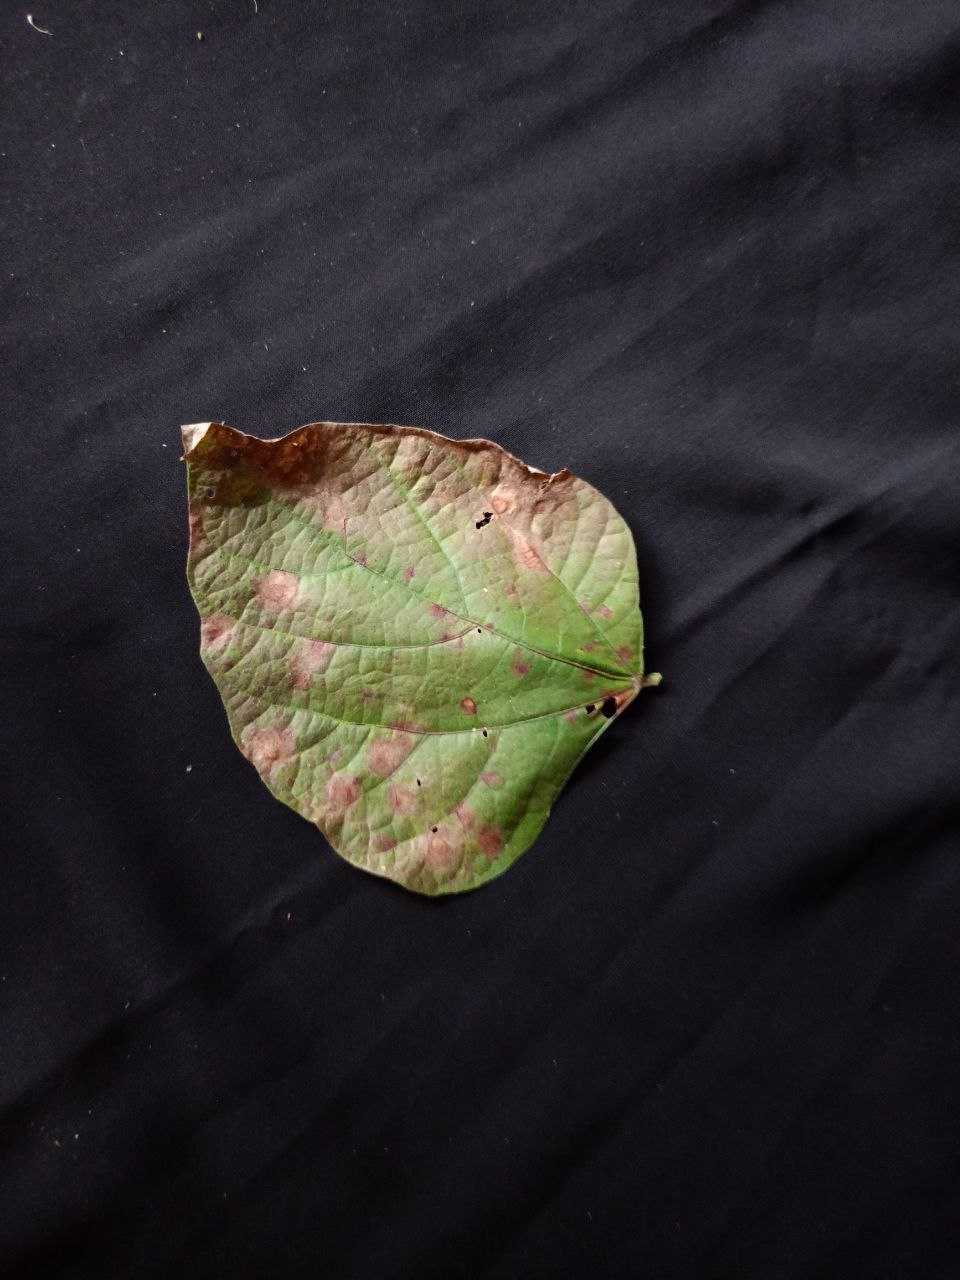
Crop: bean
Leaf condition: Blight